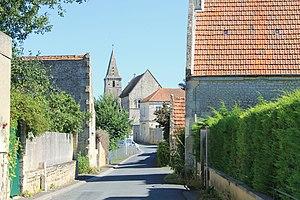
Rue du Prieuré à Cintheaux (mairie et église St-Germain) (Calvados)
Cintheaux est une commune française, située dans le département du Calvados en région Normandie, peuplée de 190 habitants.